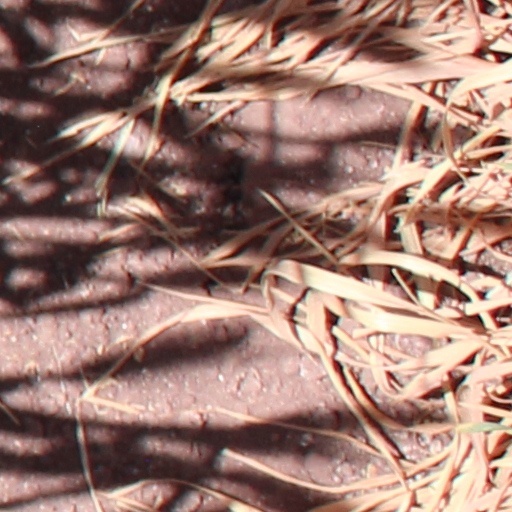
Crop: wheat